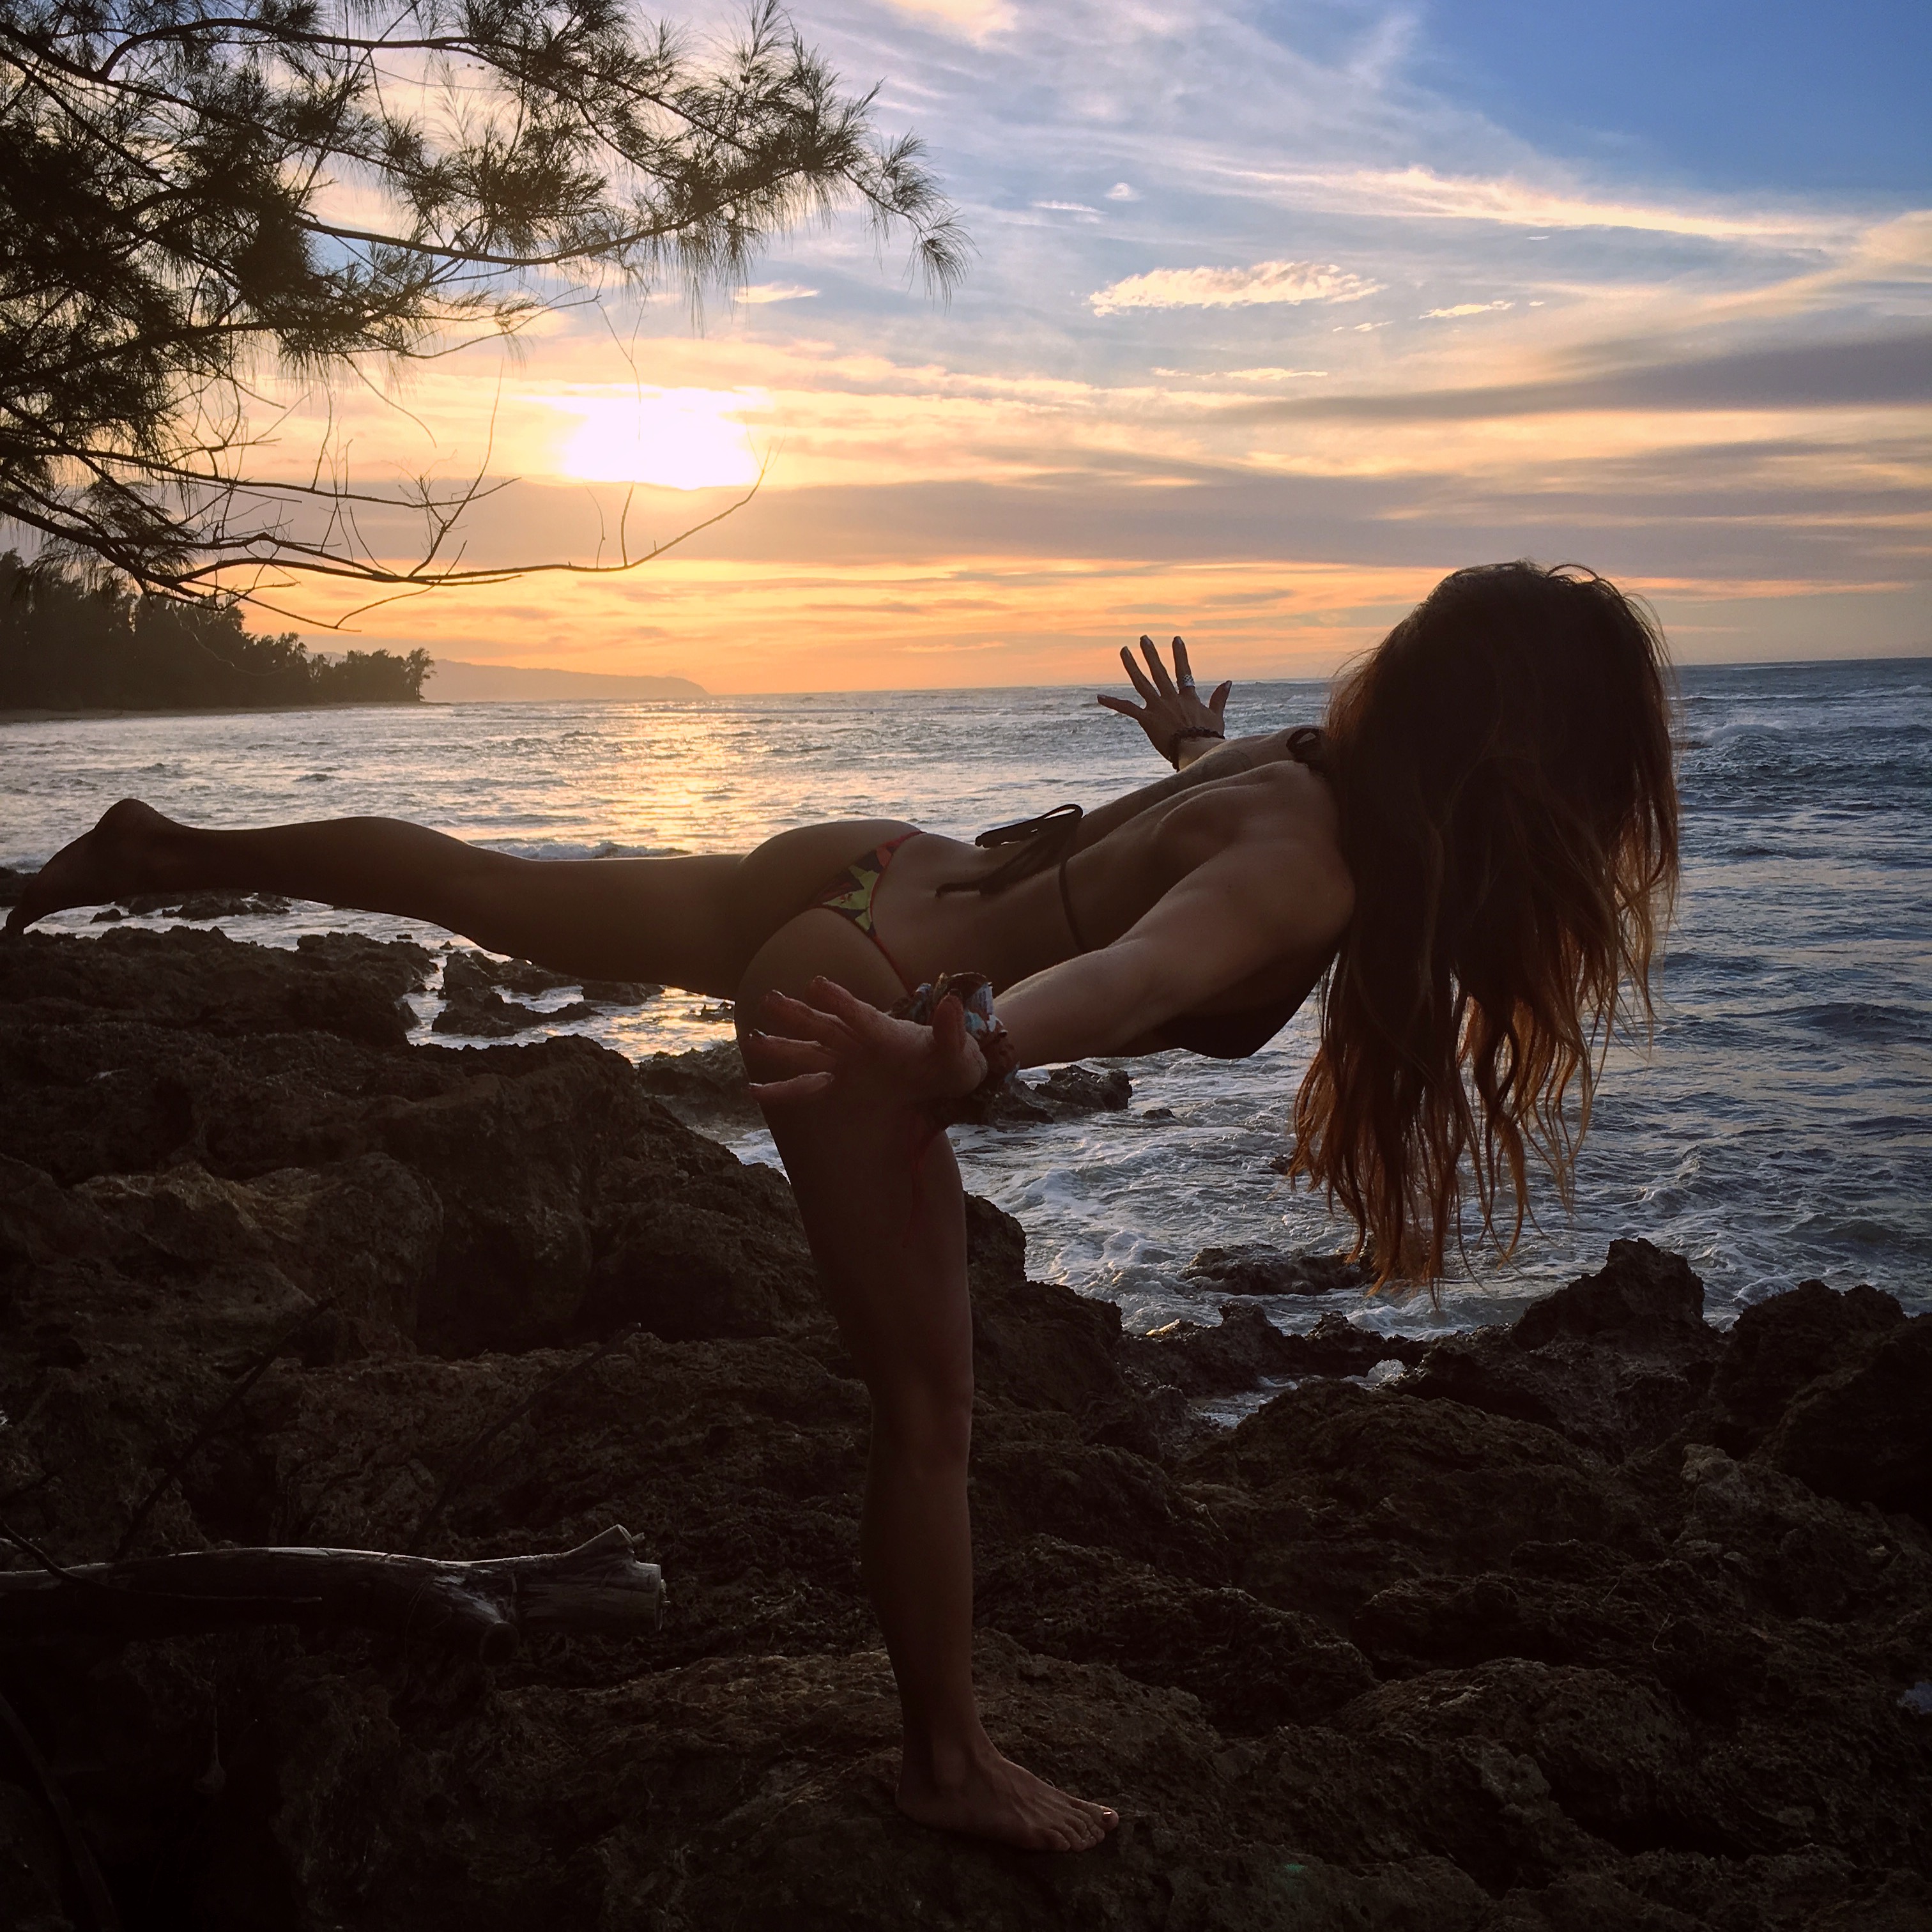
girl, sea, sky, beauty, vacation, water, photography, sunlight, ocean, sunset, fun, swimwear, sunrise, summer, leg, sun, horizon, evening, beach, long hair, calm, model, rock, wave